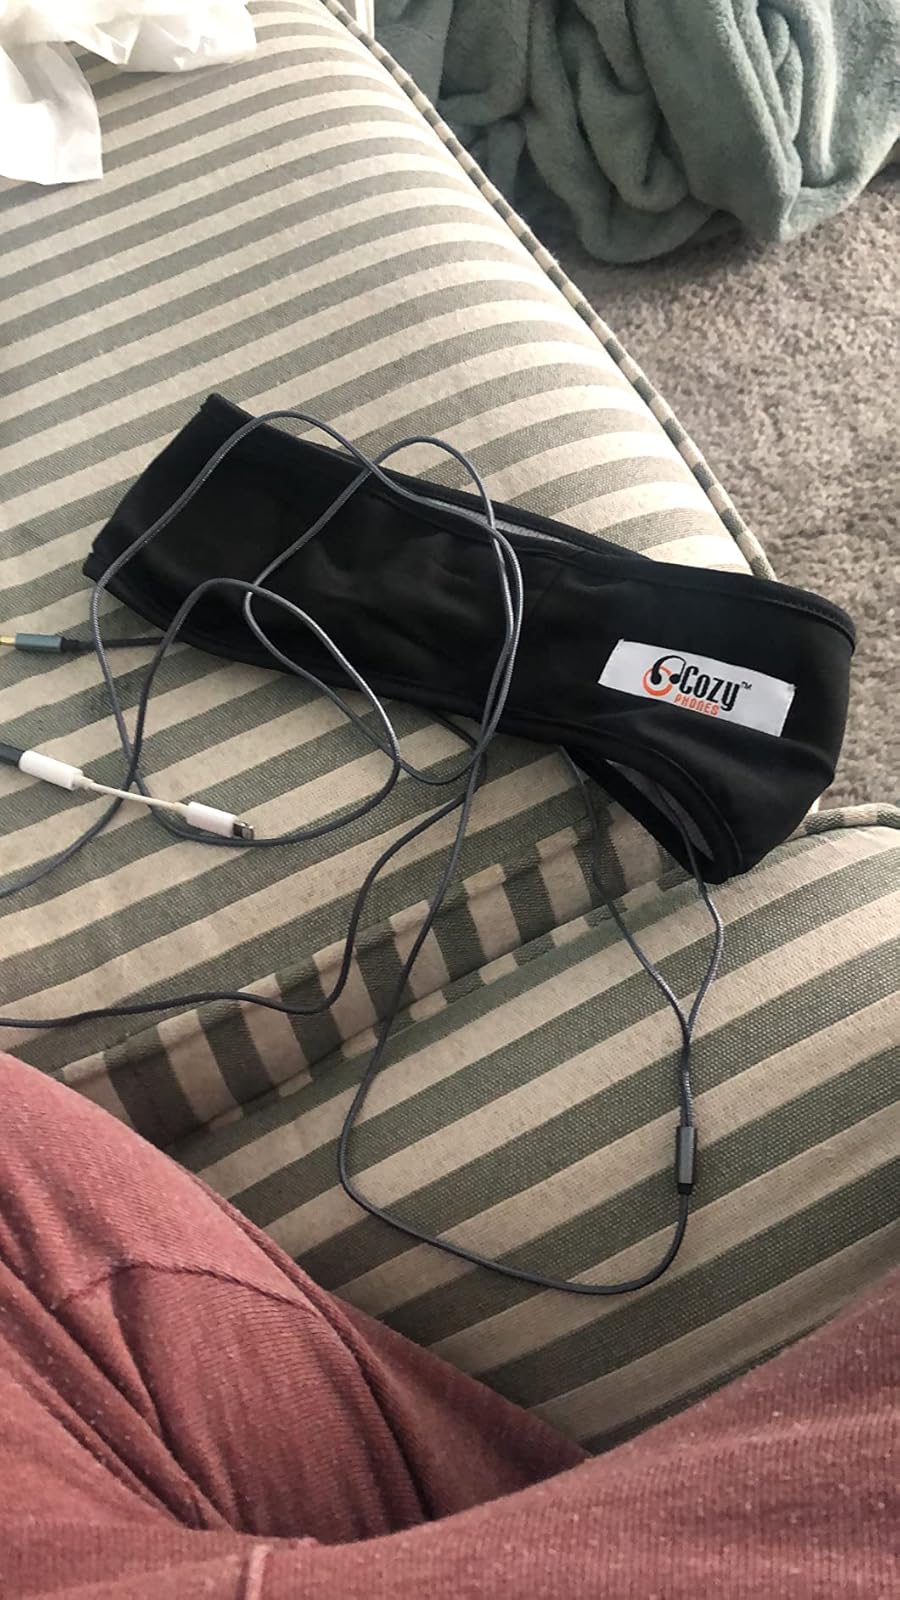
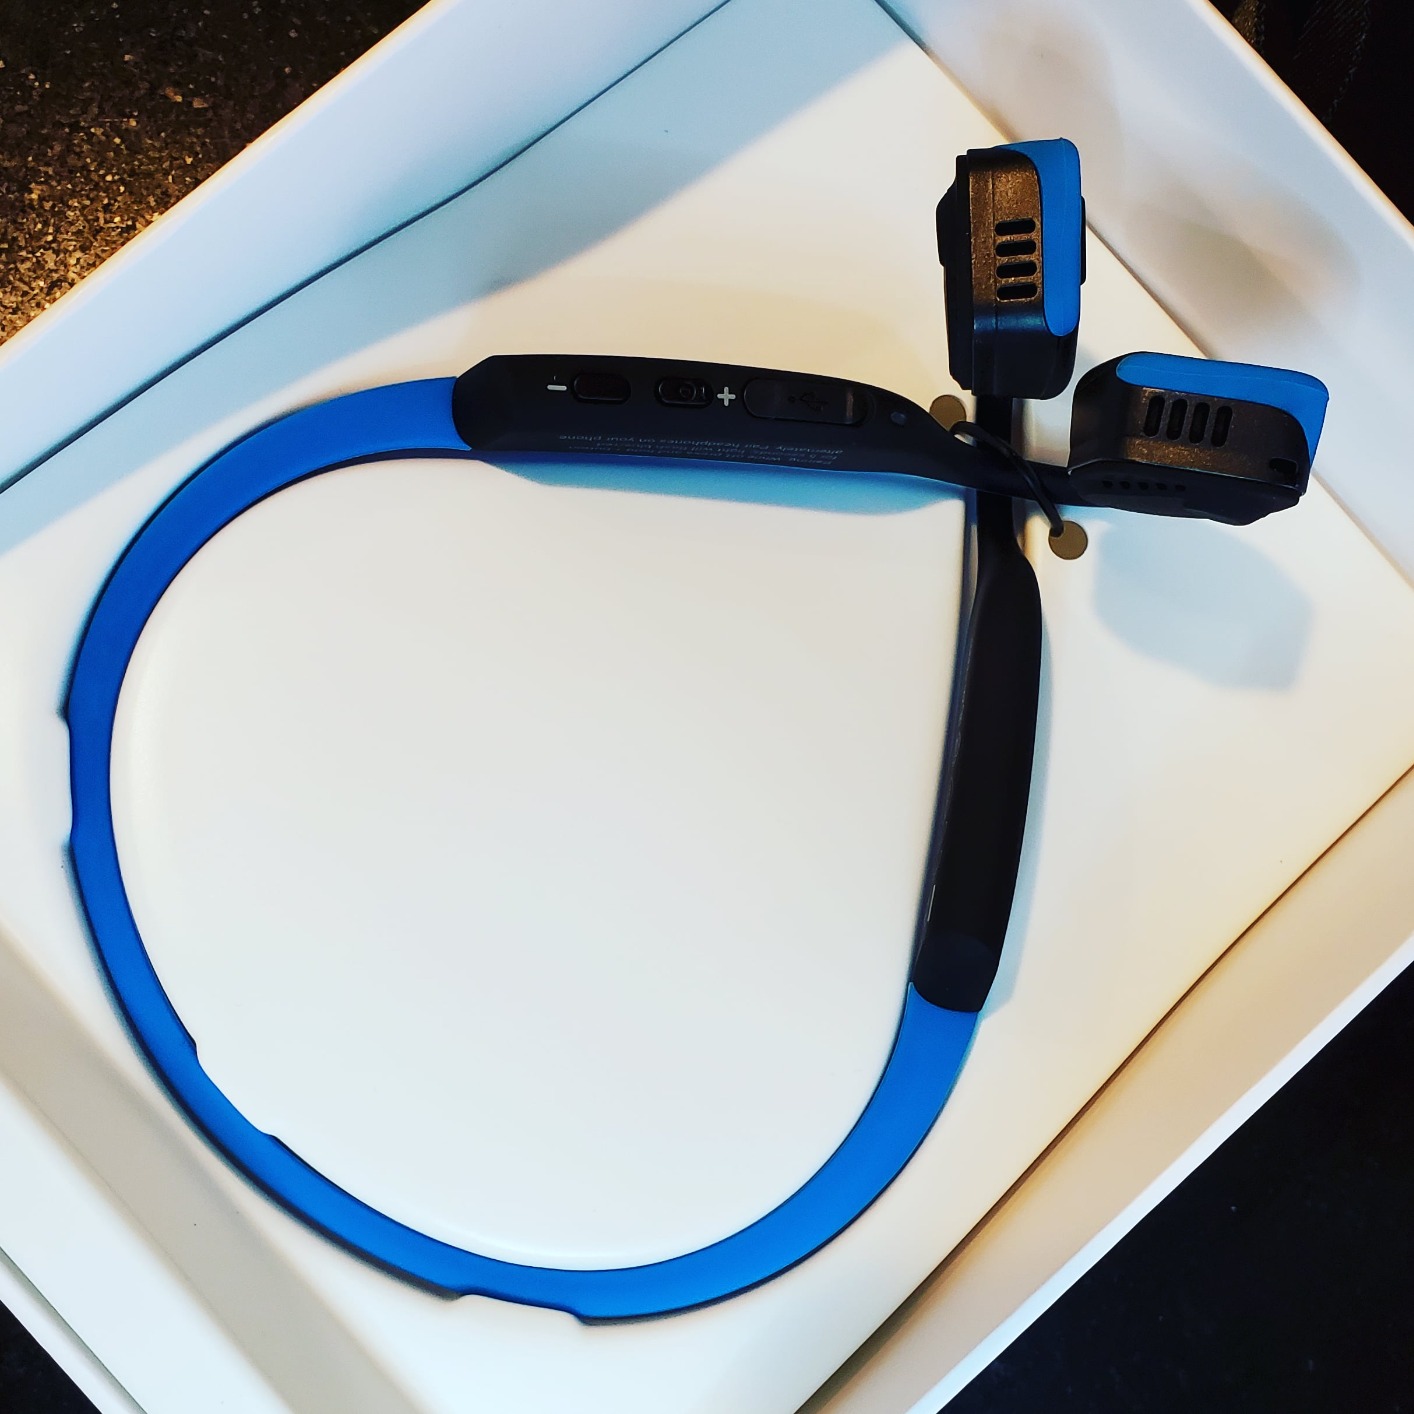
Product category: headphones
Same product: no